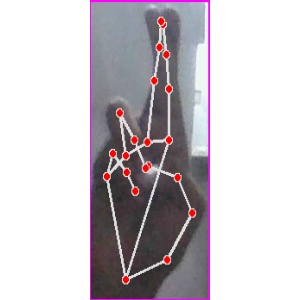
अक्षर: र